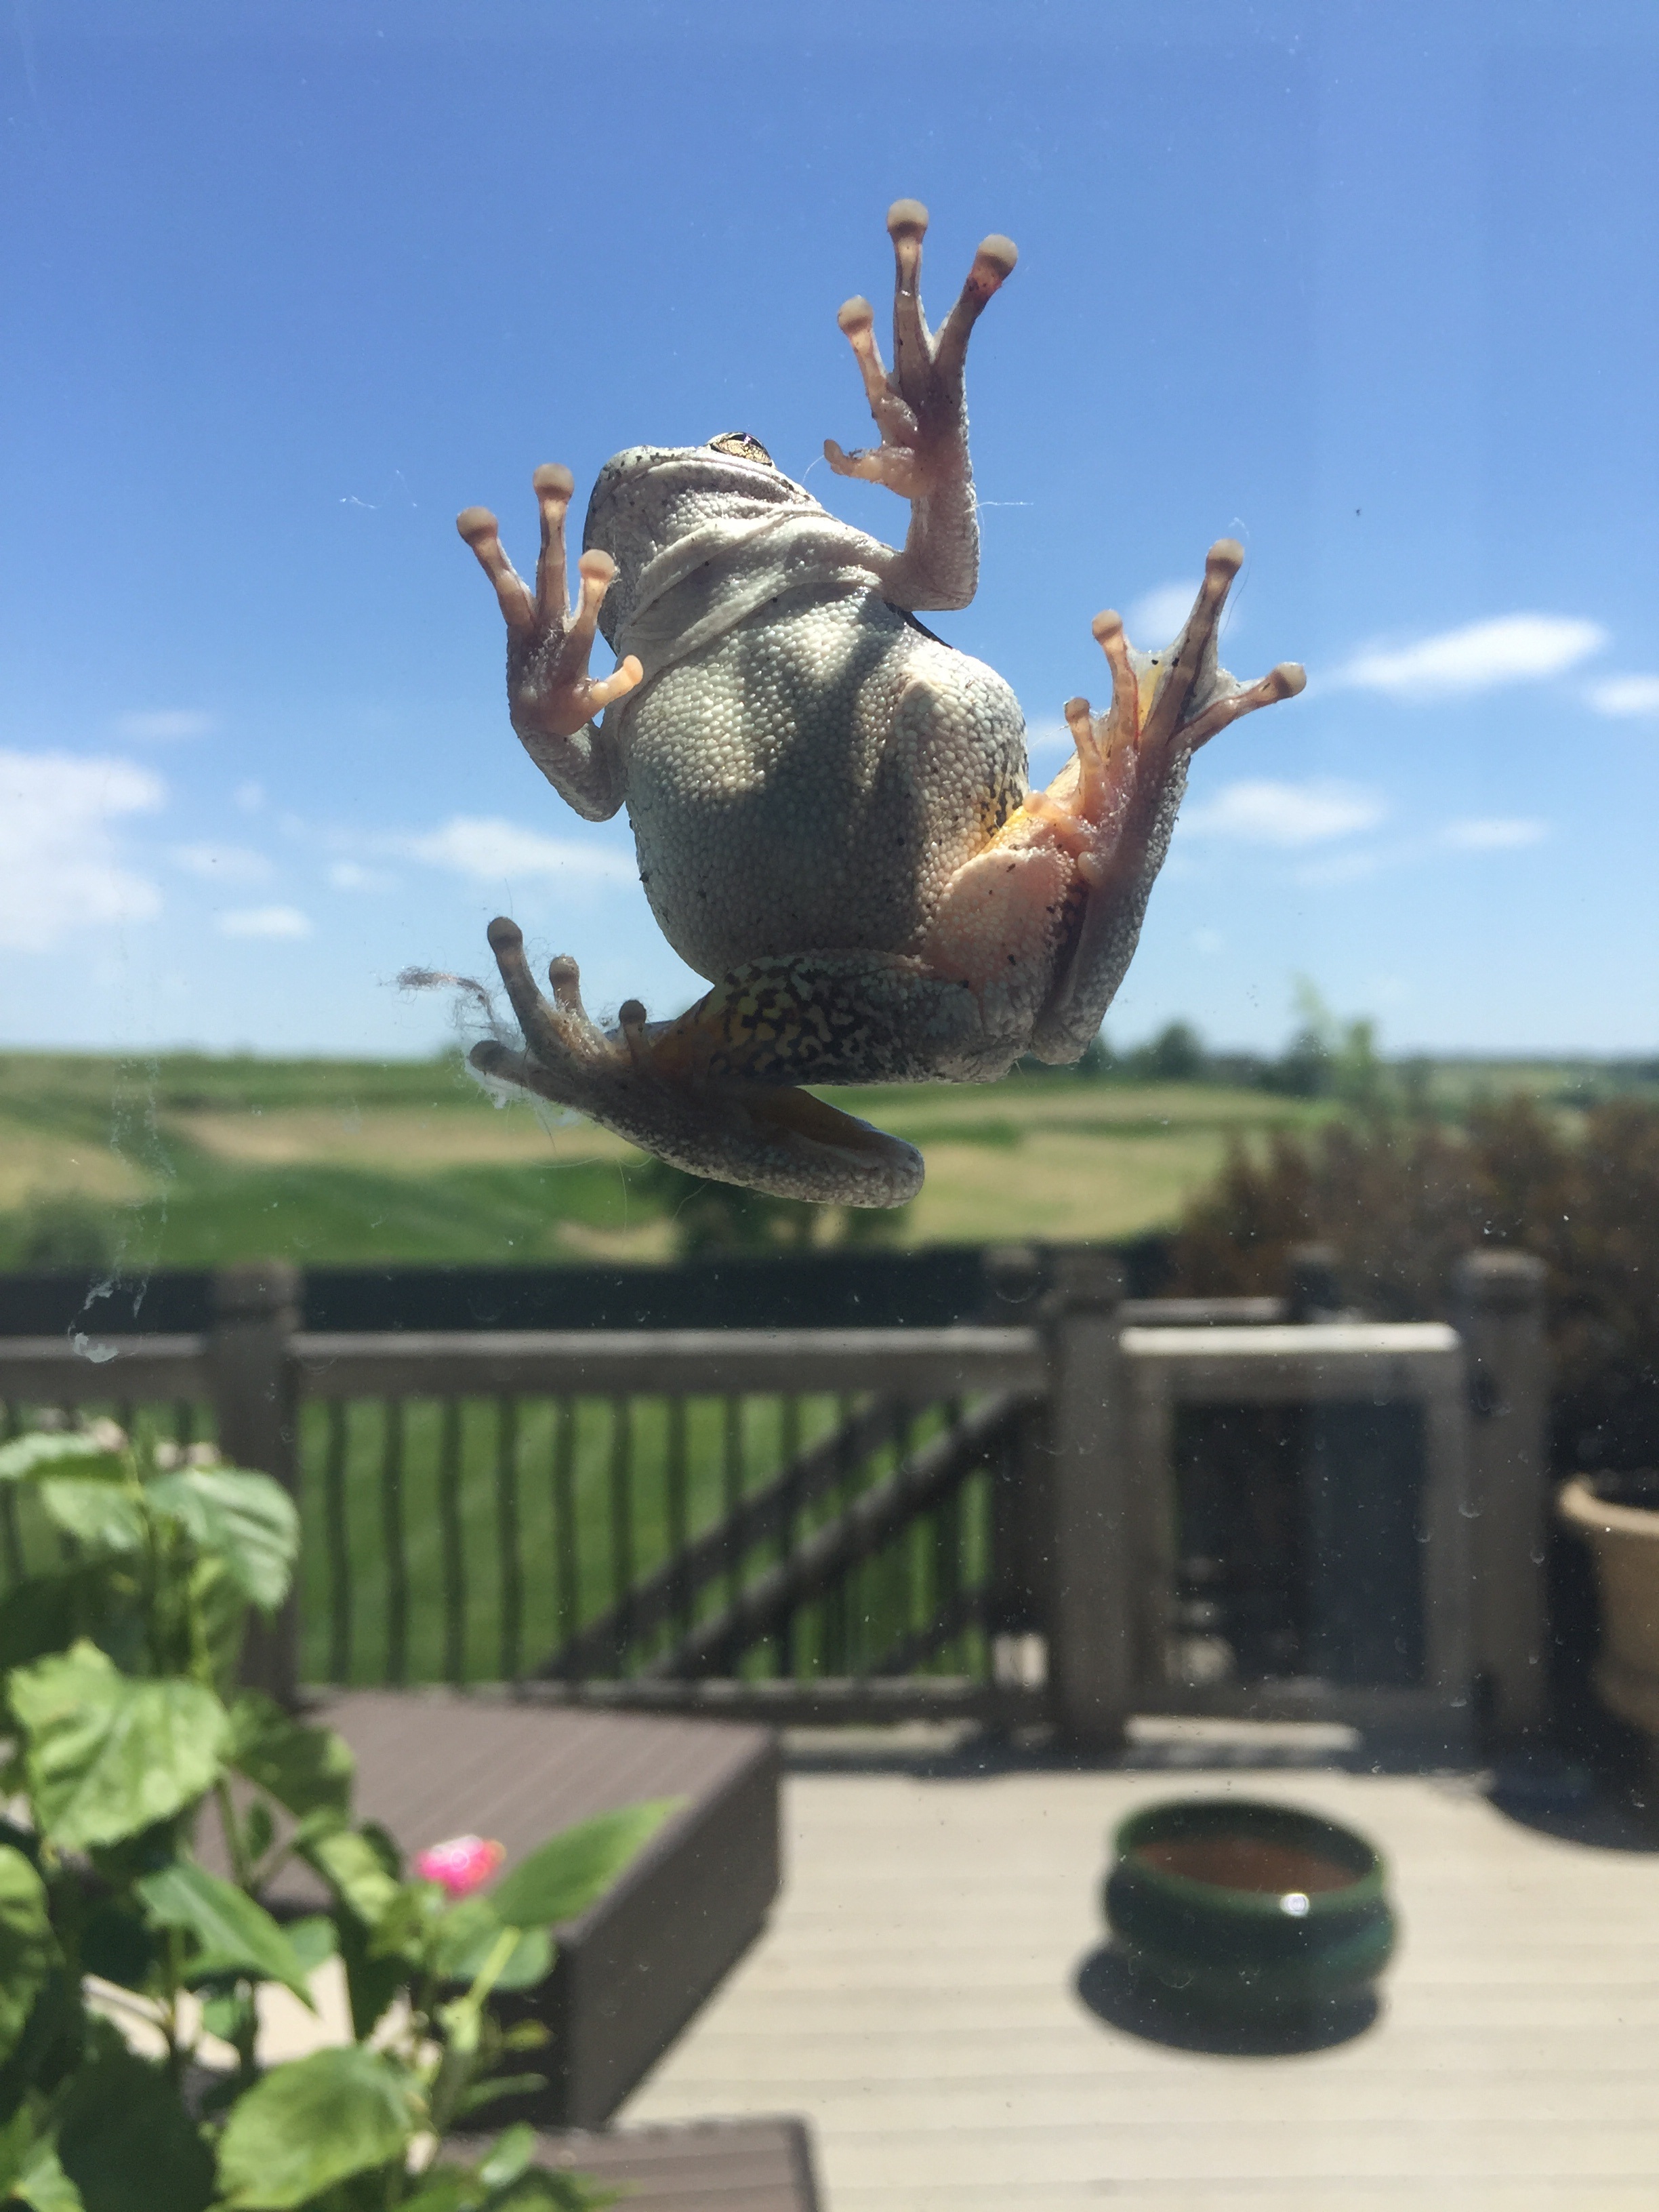
flower, window, glass, vacation, statue, green, frog, sculpture, outside